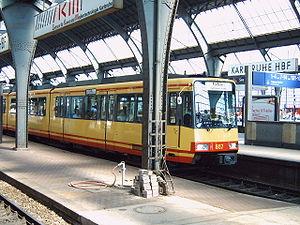
Un Tram en gare de Karlsruhe. Polski: Wagon typu GT8-100C/2S na Dworcu Głównym w Karlsruhe. Tramwaj dwusystemowy w hali dworca. Tramwaj dwusystemowy na Dworcu Głównym w Karlsruhe. 日本語: 停車中のトラムトレイン.
Karlsruhe, en français Carlsruhe, est une ville d'Allemagne, située dans le Land de Bade-Wurtemberg. Elle est le siège du Tribunal constitutionnel fédéral et de la Cour fédérale de justice. Au 31 décembre 2015, la ville comptait 307 755 habitants, ce qui en fait la deuxième ville du Bade-Wurtemberg après Stuttgart et avant Mannheim.
La gare centrale de Karlsruhe est une gare ferroviaire allemande, située au centre de la ville de Karlsruhe dans le Land du Bade-Wurtemberg.
Le Modèle de Karlsruhe est un concept de transport urbain principalement connu pour l'utilisation du tram-train, et reconnu sous ce nom en Allemagne.